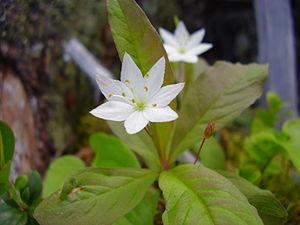
La liste des espèces végétales protégées sur l'ensemble du territoire français métropolitain est une liste officielle définie par le gouvernement français, recensant les espèces végétales protégées sur le territoire métropolitain de la France. Elle a été publiée dans l'arrêté du 20 janvier 1982, lequel a été modifié à trois reprises : par l'arrêté du 31 août 1995, par celui du 14 décembre 2006 et par celui du 23 mai 2013.